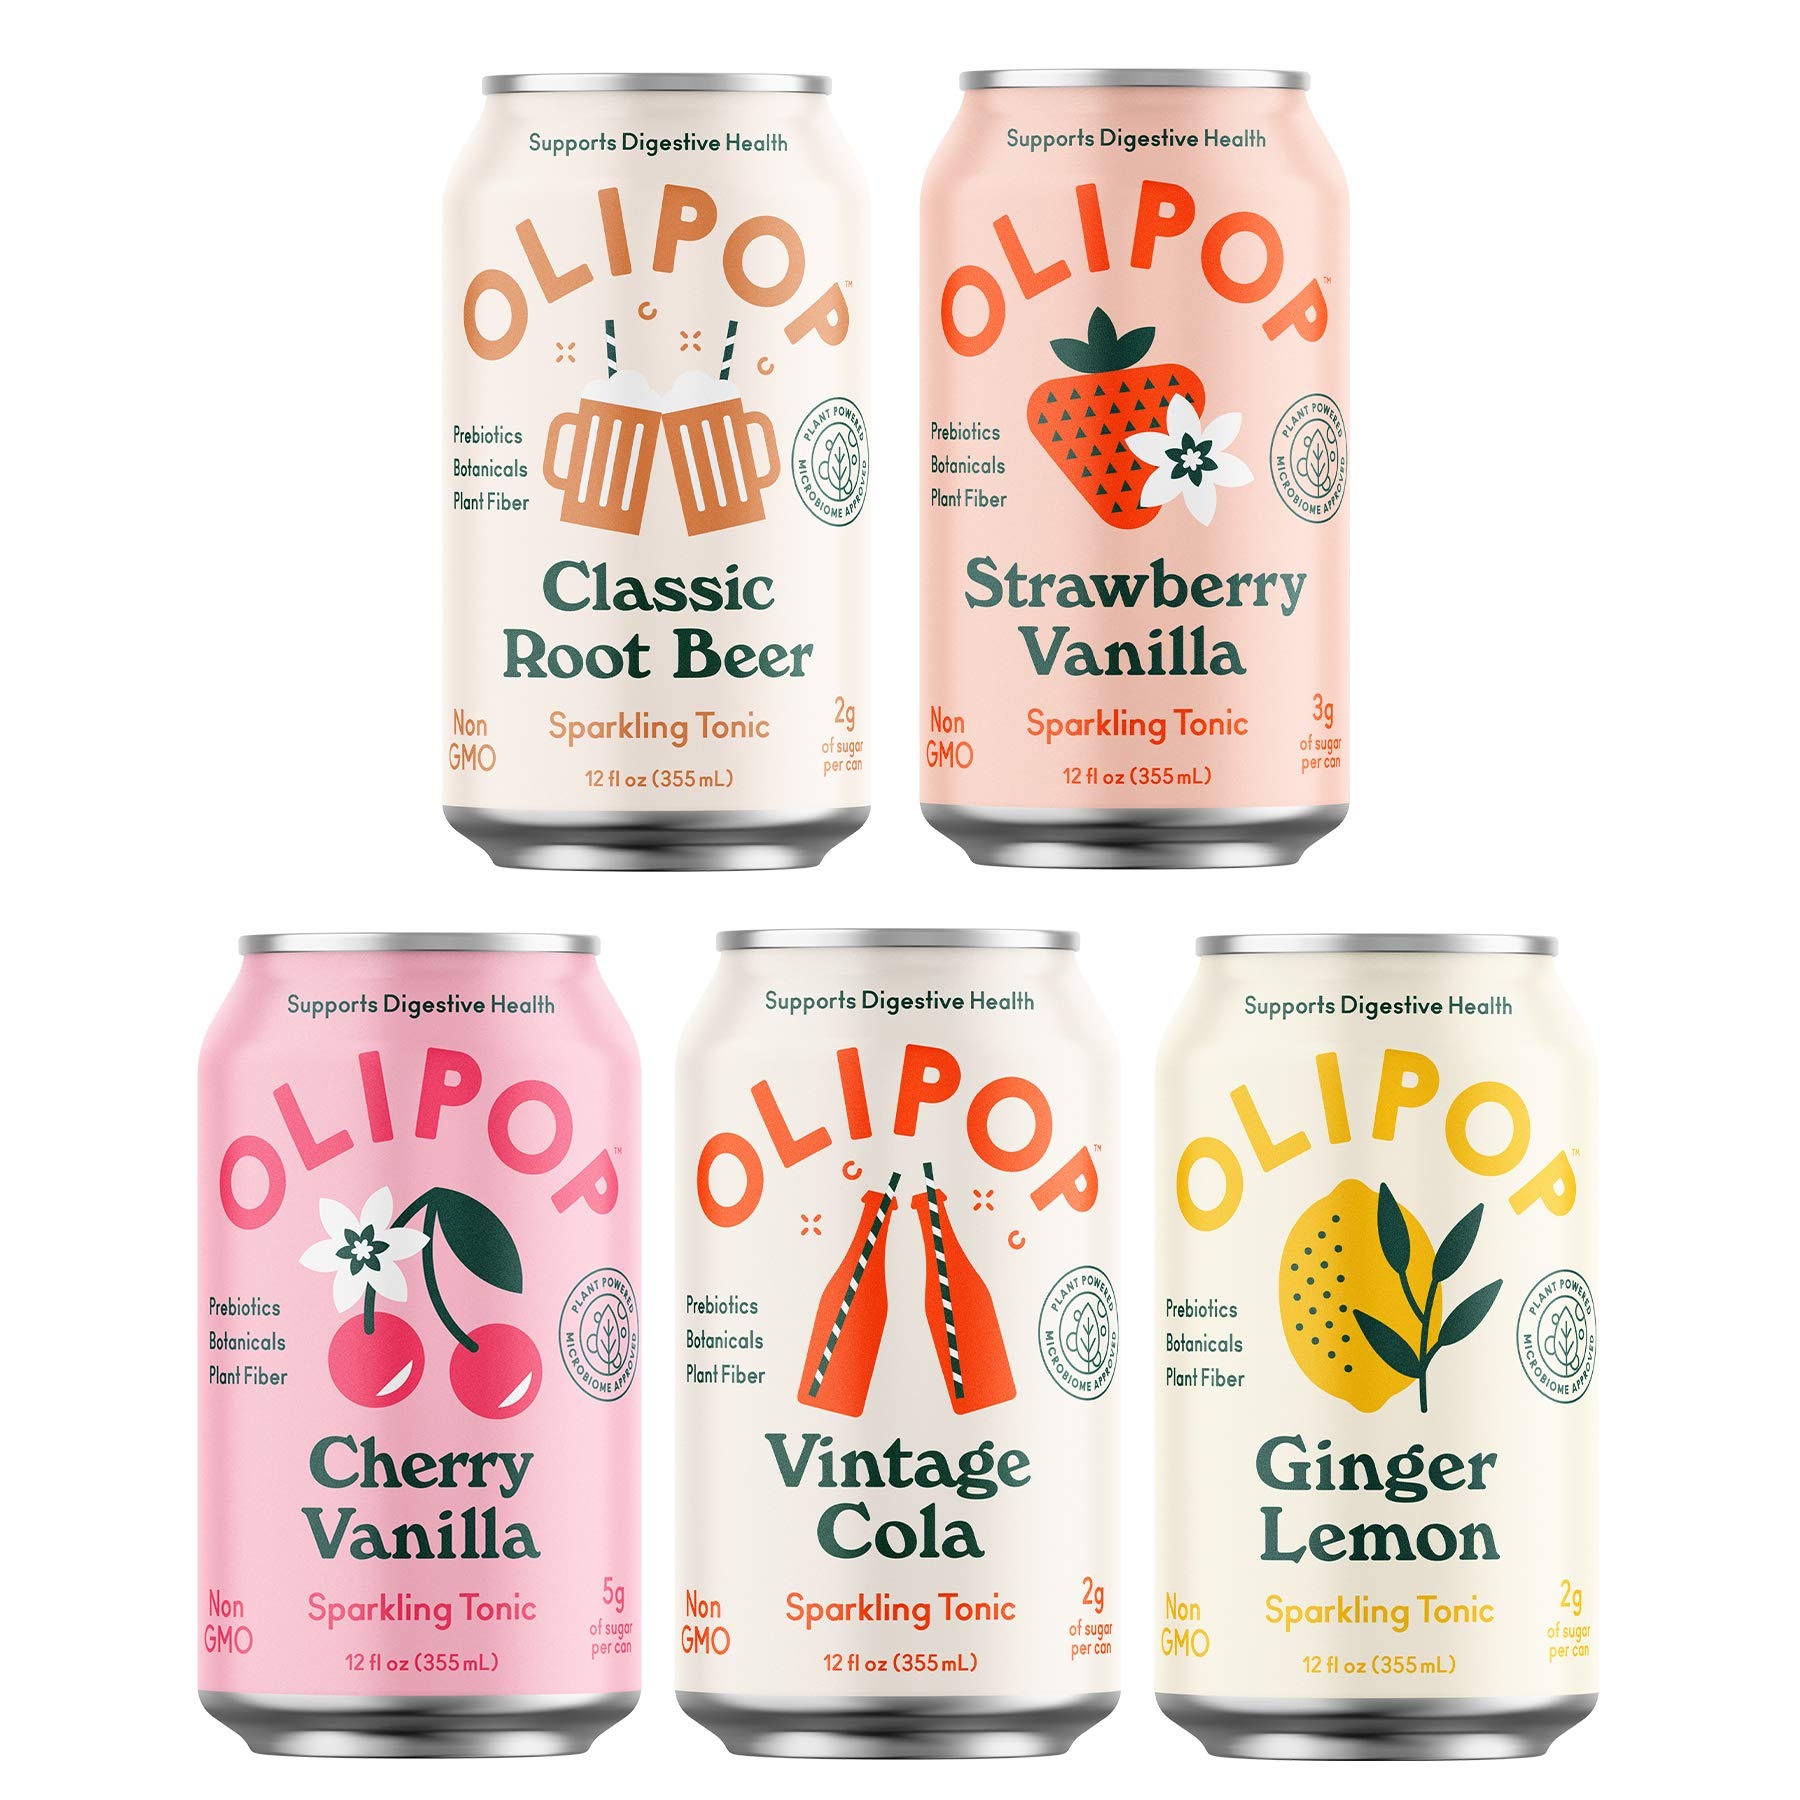
Item Name: OLIPOP - 5-Flavor Soda Variety Pack, Healthy Soda Sampler, Prebiotic Soft Drinks, Supports Digestive Health & Gut Health, 9g of Dietary Plant Fiber, Low Calorie, Low Sugar, Vegan (12 oz, 5-Pack)
Bullet Point 1: VARIETY PACK OF FLAVOR: Enjoy flavors ranging from old-fashioned favorites to fruity delights in OLIPOP's 5-flavor variety pack. Includes 1 of each: Vintage Cola, Classic Root Beer, Strawberry Vanilla, Cherry Vanilla, & Ginger Lemon.
Bullet Point 2: HEALTHY MEETS DELICIOUS: OLIPOP spent years crafting a drink that's as healthy for you as it is delicious. Our sparkling tonic combines prebiotics, plant fiber, & botanicals to create a sweet-tasting, healthy soda that supports digestive health.
Bullet Point 3: WHY A PREBIOTIC SODA? It's the healthy choice! Prebiotics play an important role in digestive health. Our prebiotic beverages contain plant fibers that stimulate the growth of healthy bacteria in your gut, which improves digestion.
Bullet Point 4: INGREDIENTS BACKED BY RESEARCH: OLIPOP assembled a team of doctors & experts specializing in digestive & gut health to create OLIPOP soda—a thoughtfully crafted tonic that found its taste in wholesome, hardworking ingredients NOT spoonfuls of sugar.
Bullet Point 5: TAKE A PEEK INSIDE OUR POP CAN: Our soft drinks contain 9g of dietary fiber & 2-5g of sugar. Each pop is under 50 calories, non-GMO, vegan, gluten-free, Paleo, & Keto-friendly—no artificial sweeteners, colors, flavors, preservatives, or ingredients
Product Description: For over a decade, co-founders, Ben and David have shared a vision of a tastier future. Their quest for a product that could undermine the old guard of soda behemoths led them to OLIPOP: a thoughtfully crafted tonic that found its taste in wholesome, hardworking ingredients instead of spoonfuls of sugar. So, why a prebiotic soda? OLIPOP assembled a global team of leading microbiome research pioneers and doctors to help them develop this functional beverage with cutting edge research. OLIPOP's natural ingredients—such as Marshmallow Root, Chicory Root, Calendula, Nopal Cactus, Cassava Root, Kudzu Root, and Jerusalem Artichoke—work together to promote digestion by feeding the microbiome that exists within all of us. Essentially, our beverages contain plant fibers that stimulate the growth of bacteria in your gut, which improves overall digestion. Our combination of plant fiber, prebiotics, and botanicals creates a sweet taste that even a sugar-loaded soda can't compete with. Enjoy our range of sparkling tonics in 6 delicious, soda-style flavors: Vintage Cola, Strawberry Vanilla, Classic Root Beer, Orange Squeeze, Cherry Vanilla, and Ginger Lemon. Our prebiotic soft drinks contain 9g of dietary fiber and 2-5g of sugar. Each pop is under 50 calories, non-GMO, vegan, gluten-free, Paleo, and Keto-friendly with NO artificial sweeteners, colors, flavors, preservatives, or ingredients. Remember, life is too short not to enjoy it—and too long to spoil it. Soda is a shortcut with no long term benefits. OLIPOP is an off-ramp to a delicious experience. Please Note: Refrigerate upon arrival. FDA Disclaimer: These statements have not been evaluated by the Food and Drug Administration. This product is not intended to diagnose, treat, cure, or prevent any disease.
Value: 60.0
Unit: Fl Oz

Price: 28.95